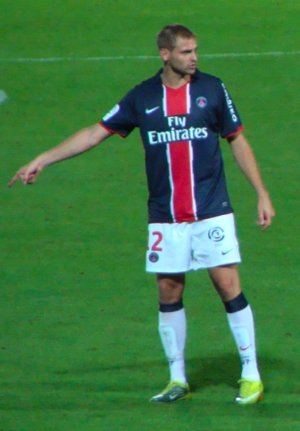
Mathieu Bodmer, né le 22 novembre 1982 à Évreux, est un footballeur français qui évolue au poste de milieu de terrain.